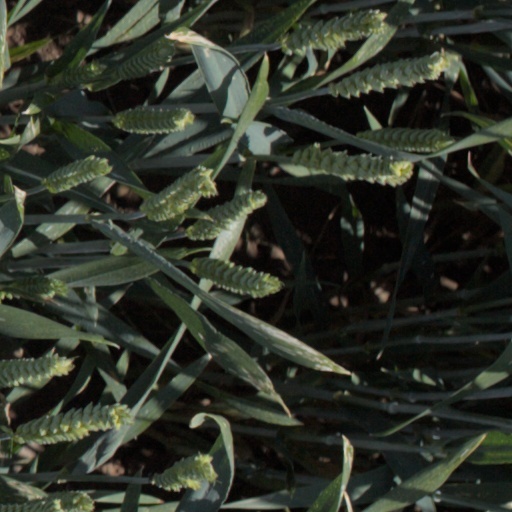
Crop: wheat